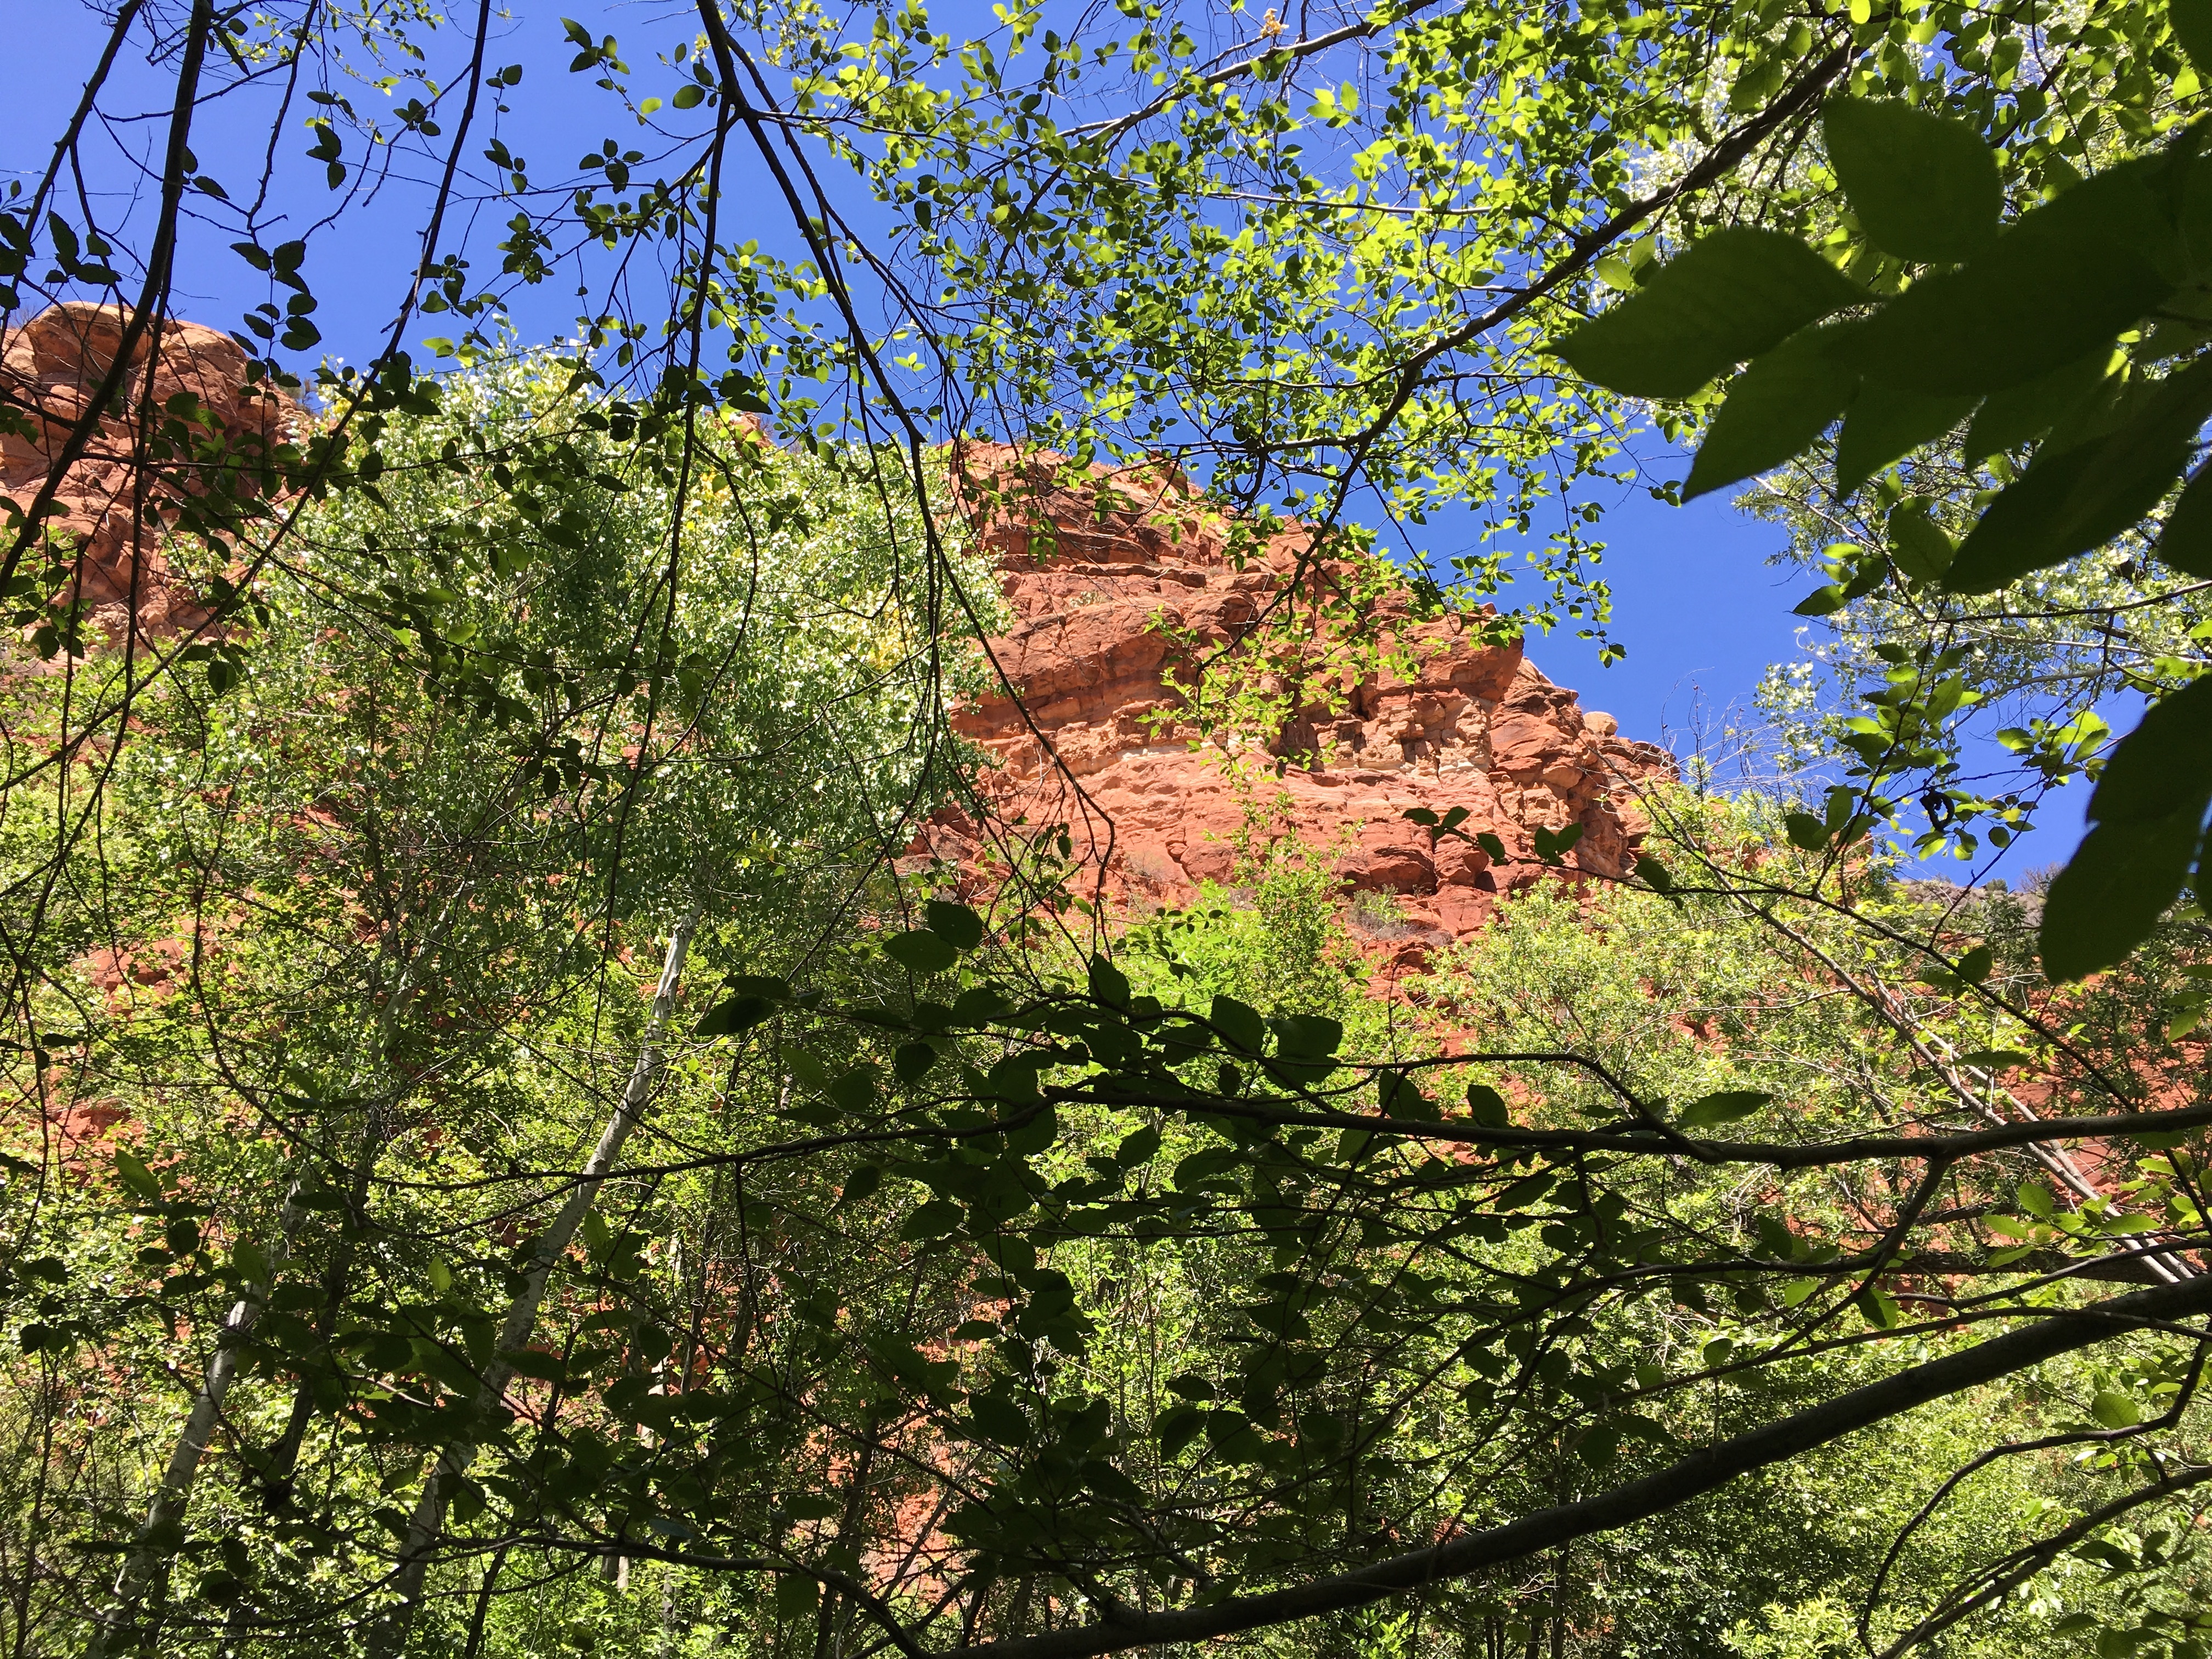
tree, nature, forest, branch, blossom, plant, leaf, flower, green, jungle, autumn, park, botany, garden, flora, vegetation, shrub, deciduous, woodland, habitat, ecosystem, biome, natural environment, woody plant